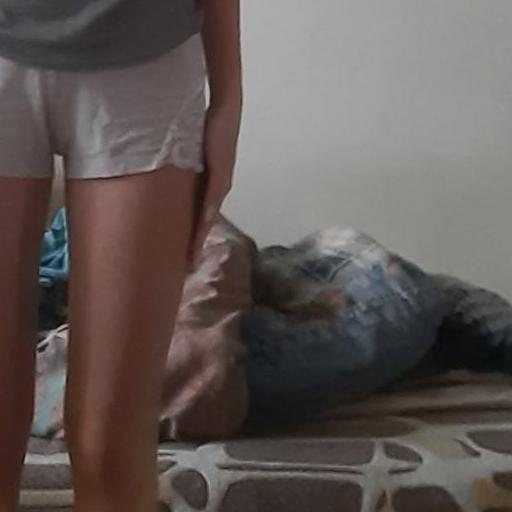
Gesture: no_gesture